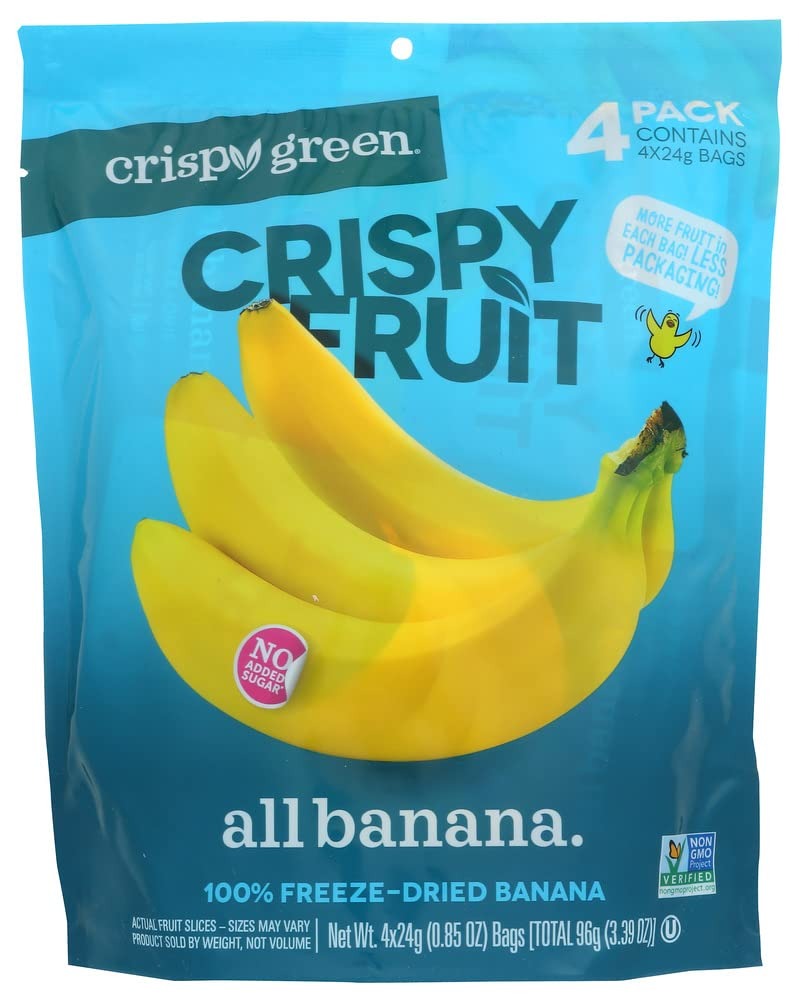
Item Name: CRISPY GREEN Freeze Dried Banana, 3.39 OZ
Bullet Point 1: No hydrogenated fats or high fructose corn syrup allowed in any food
Bullet Point 2: No bleached or bromated flour
Bullet Point 3: No synthetic nitrates or nitrites
Product Description: Candy Snacks
Value: 3.39
Unit: Ounce

Price: 8.49